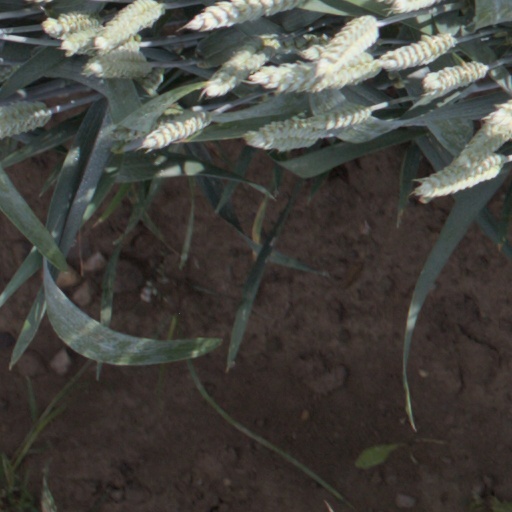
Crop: wheat